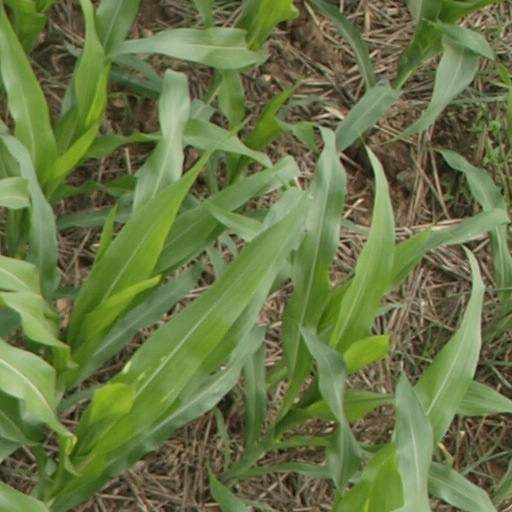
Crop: maize; corn